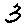
Label: 3